Kinalehin Friary

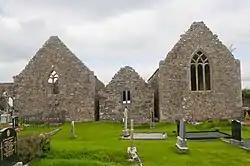
Side chapels

Kinalehin Friary (also Kinaleghin; Irish: "Mainistir Chineál Fhéichín"), originally a medieval charterhouse or Carthusian monastery and later a Franciscan friary, is a National Monument located in County Galway, Ireland.